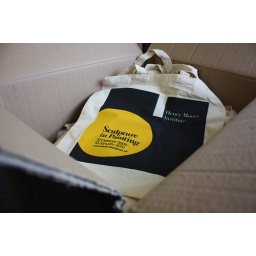
Henry Moore Institute book bags by Wonder Associates